Rhythm Thief & the Emperor's Treasure

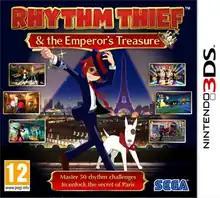
European box art

Rhythm Thief & the Emperor's Treasure is a rhythm-puzzle video game developed by Sega and Xeen and published by Sega for the Nintendo 3DS. It was released worldwide in 2012. An abridged port for iOS devices, titled Rhythm Thief & the Paris Caper, was released in Japan in October 2013 and worldwide in January 2014.